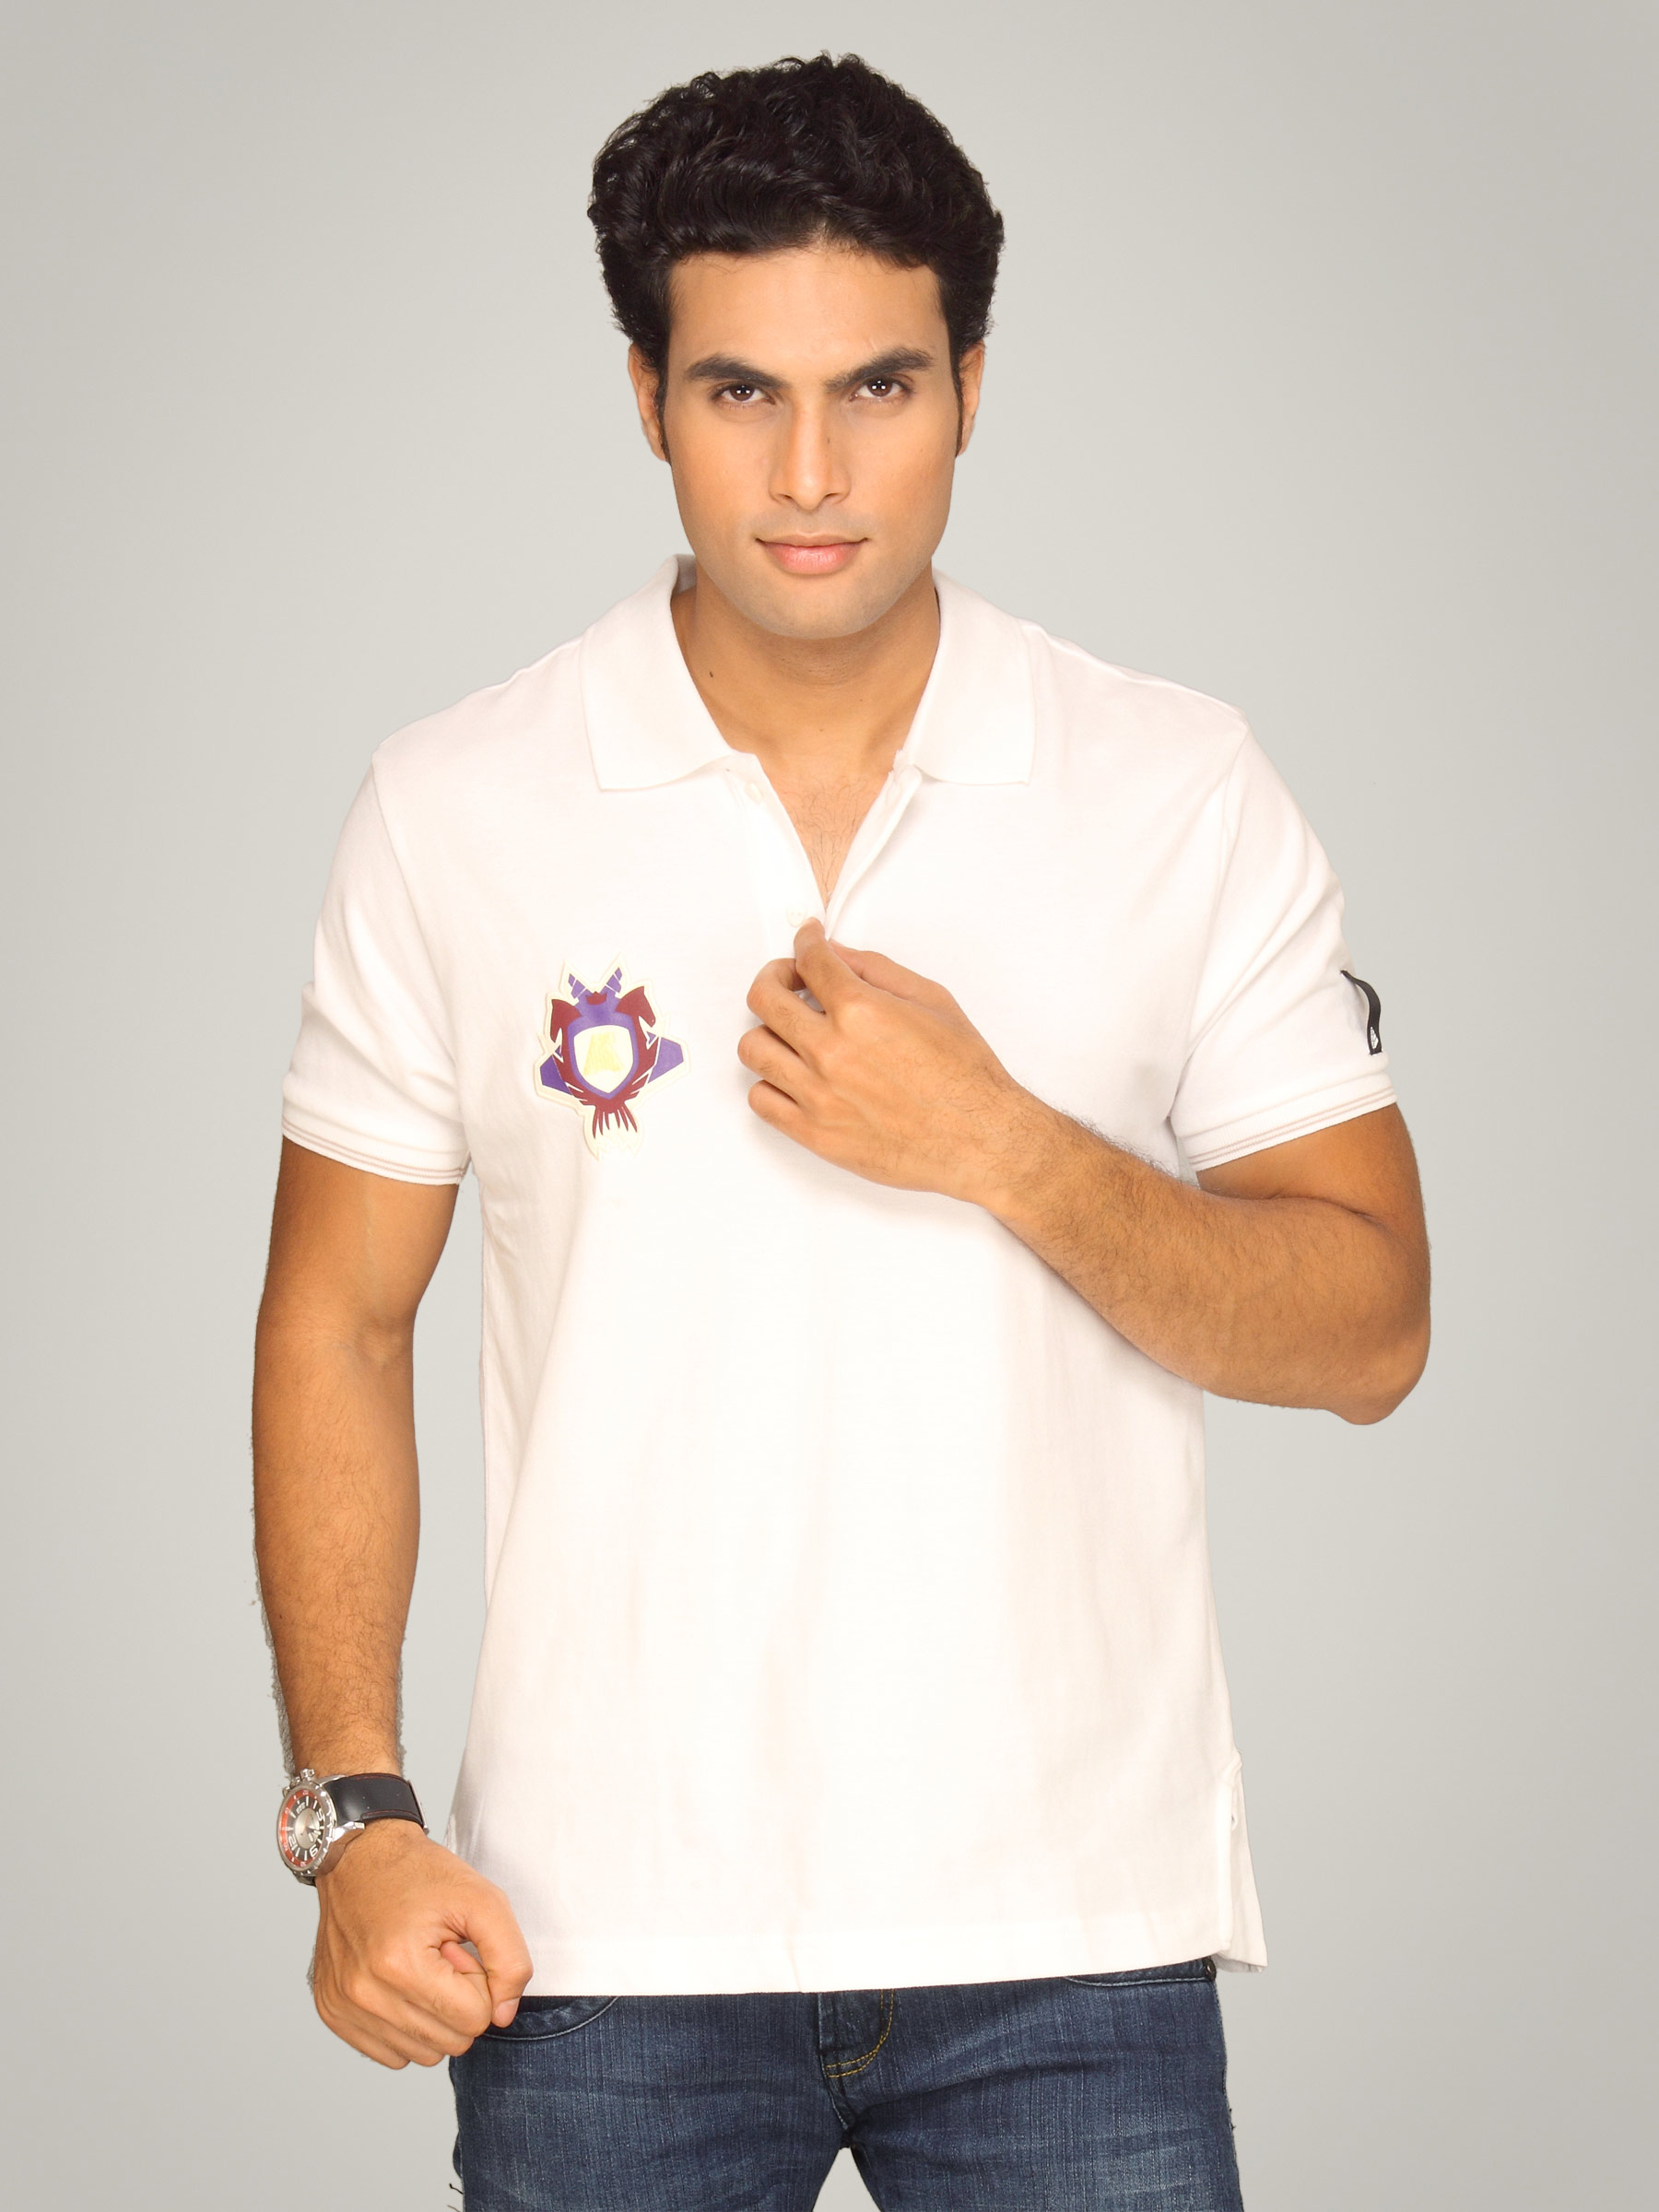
ADIDAS Men's Badge White T-shirt
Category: Apparel / Topwear / Tshirts
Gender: Men
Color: White
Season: Summer 2011
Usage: Casual